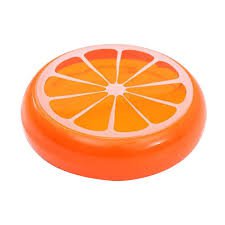
Label: Orange